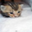
Label: cat